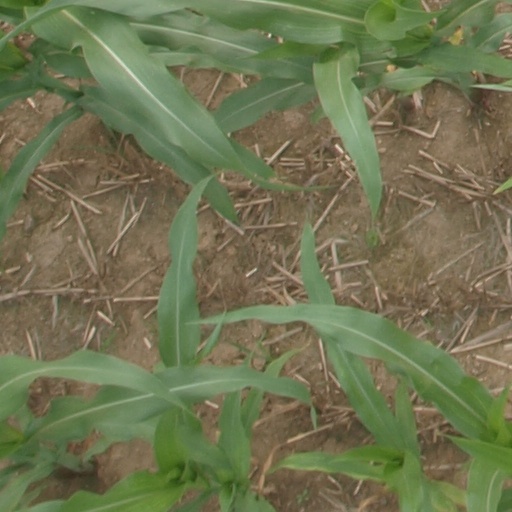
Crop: maize; corn